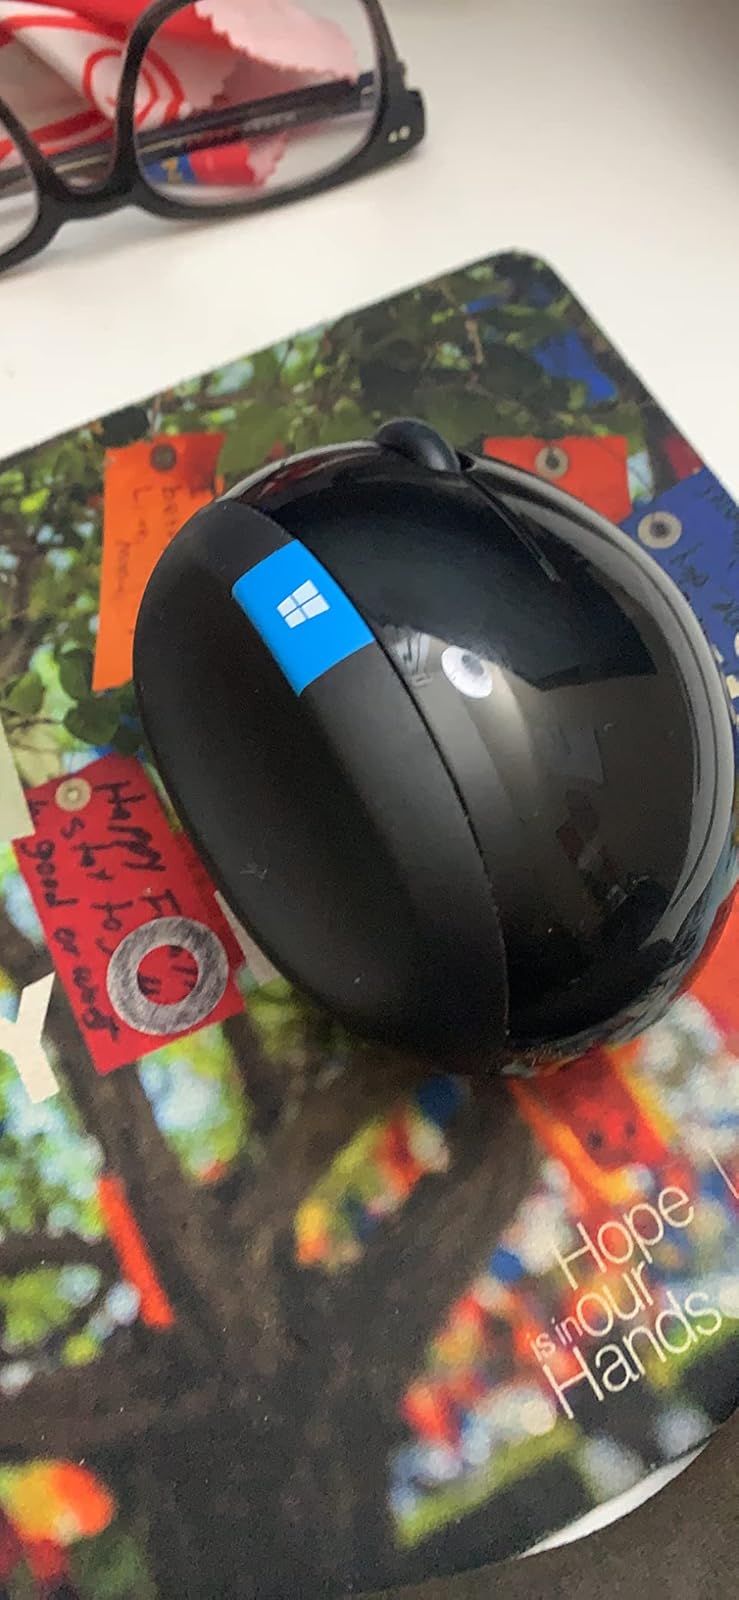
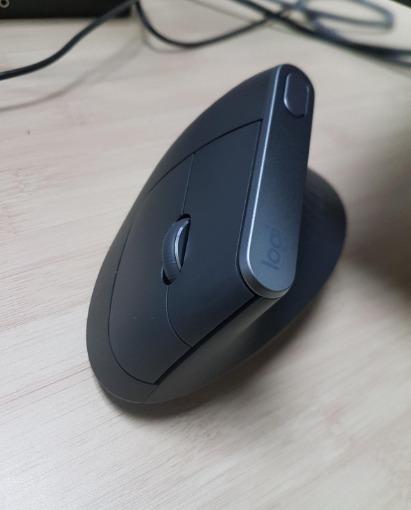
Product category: mouse
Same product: no